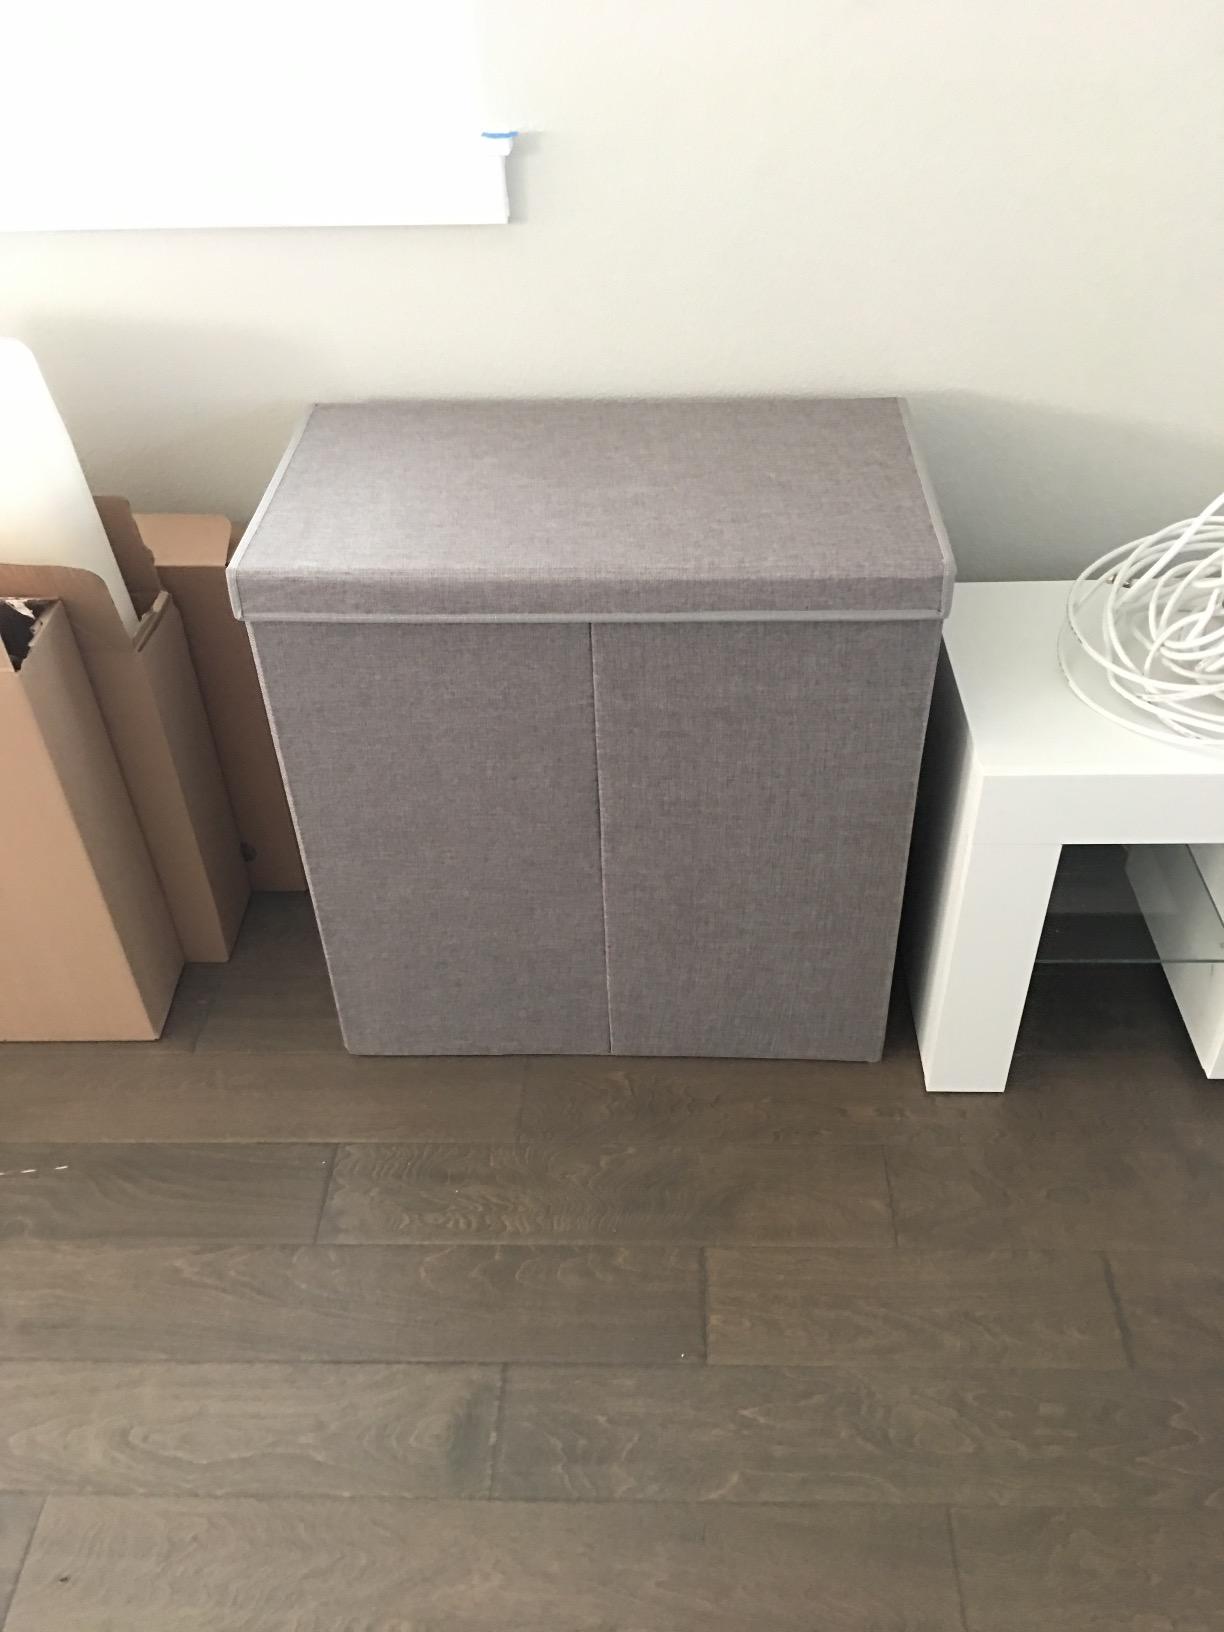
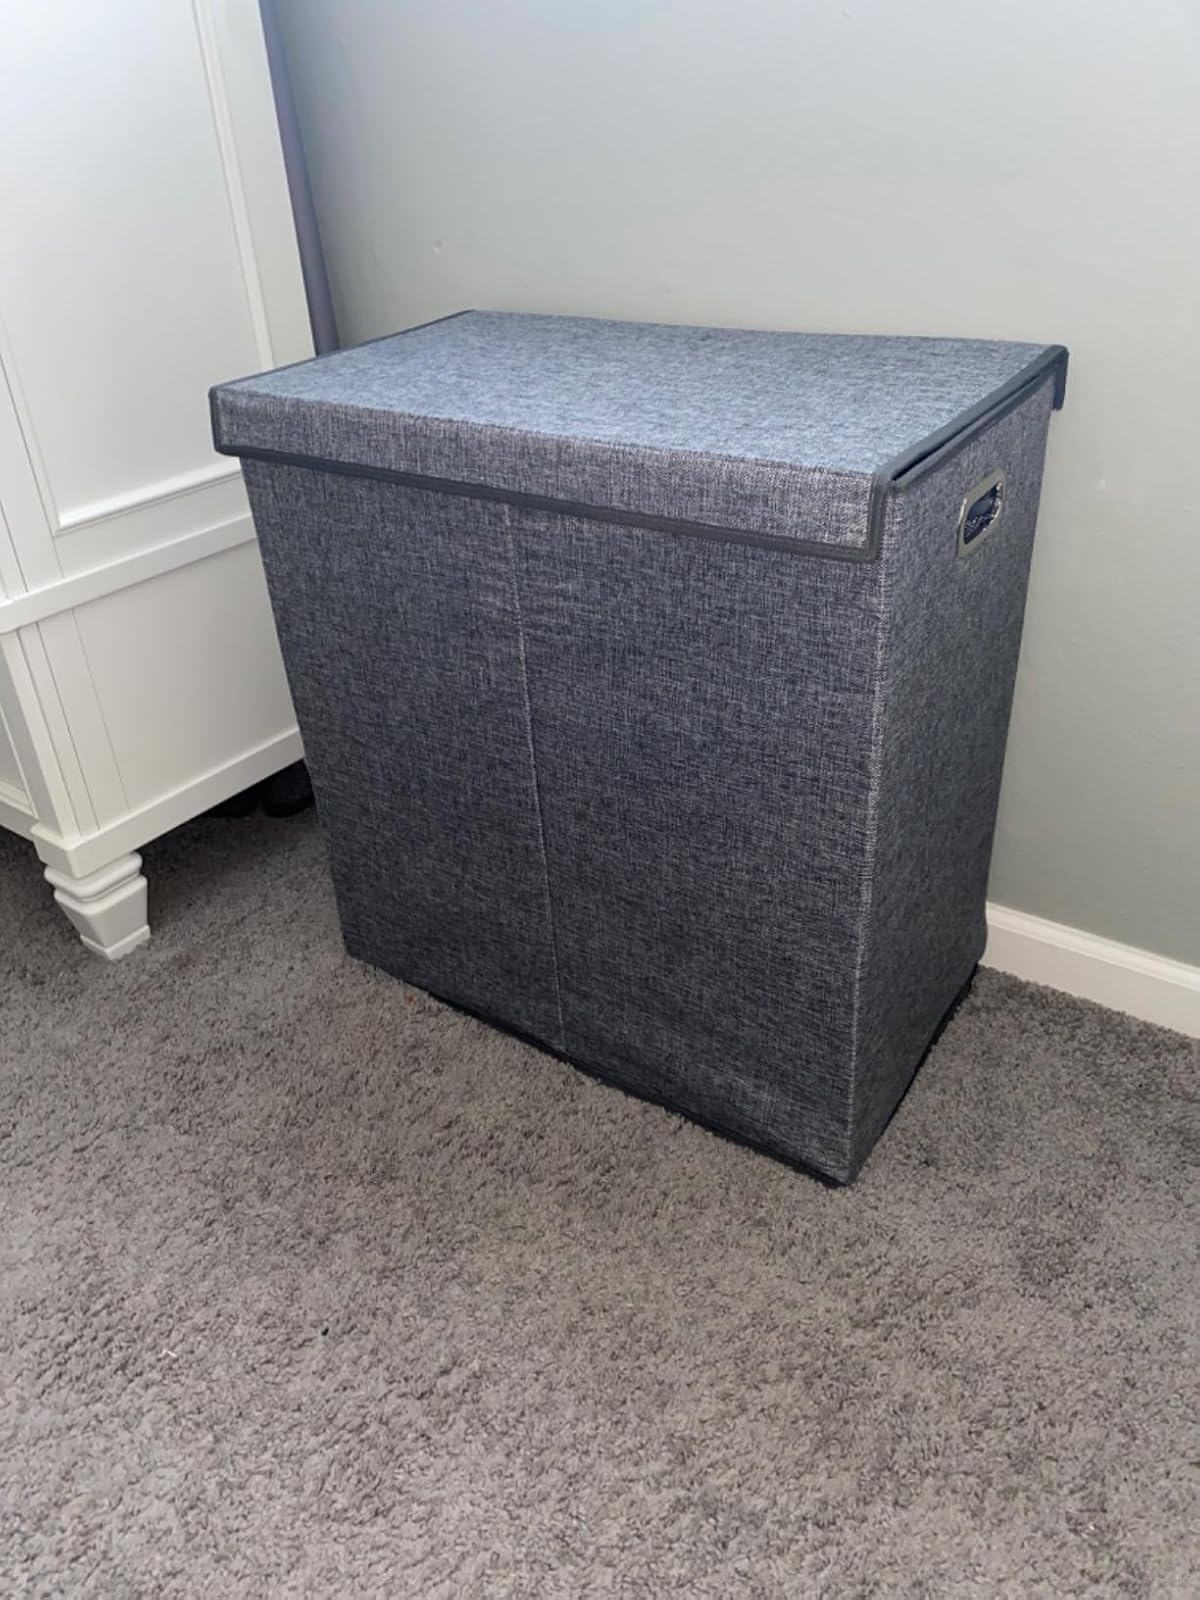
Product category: items_hamper
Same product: yes